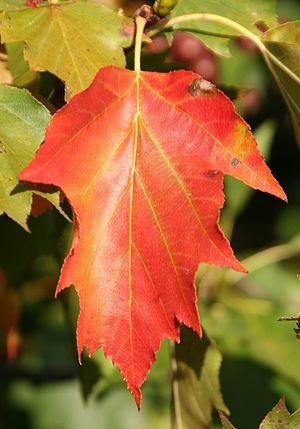
La forme foliaire, ou forme des feuilles, est une part de la morphologie végétale souvent utilisée dans la systématique ou classification des espèces. En effet, la forme des feuilles, qui comprend de nombreuses variantes, est souvent une des caractéristiques les plus visibles pouvant servir à identifier une espèce végétale. Leur forme, leur taille et leur surface, leur angle d'insertion, ainsi que leur distribution spatiale au sein de la couronne d'un arbre et sur les axes végétatifs sont les déterminants structurels de l'interception lumineuse et donc du rendement de la photosynthèse.